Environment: real
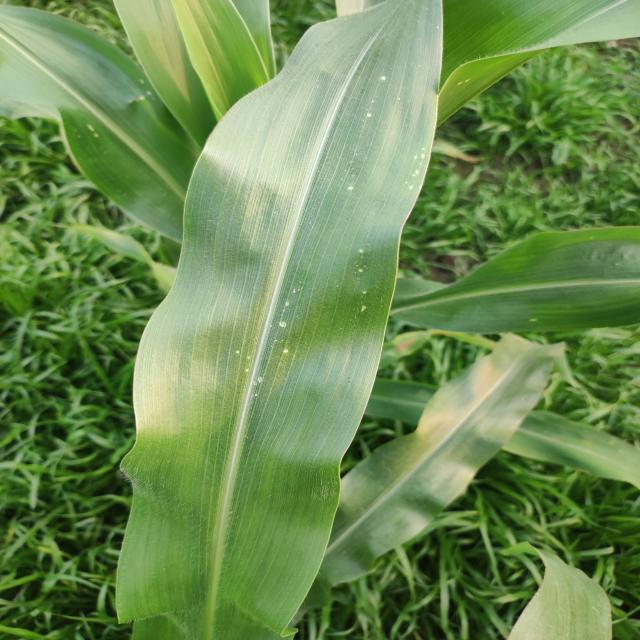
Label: fall_armyworm